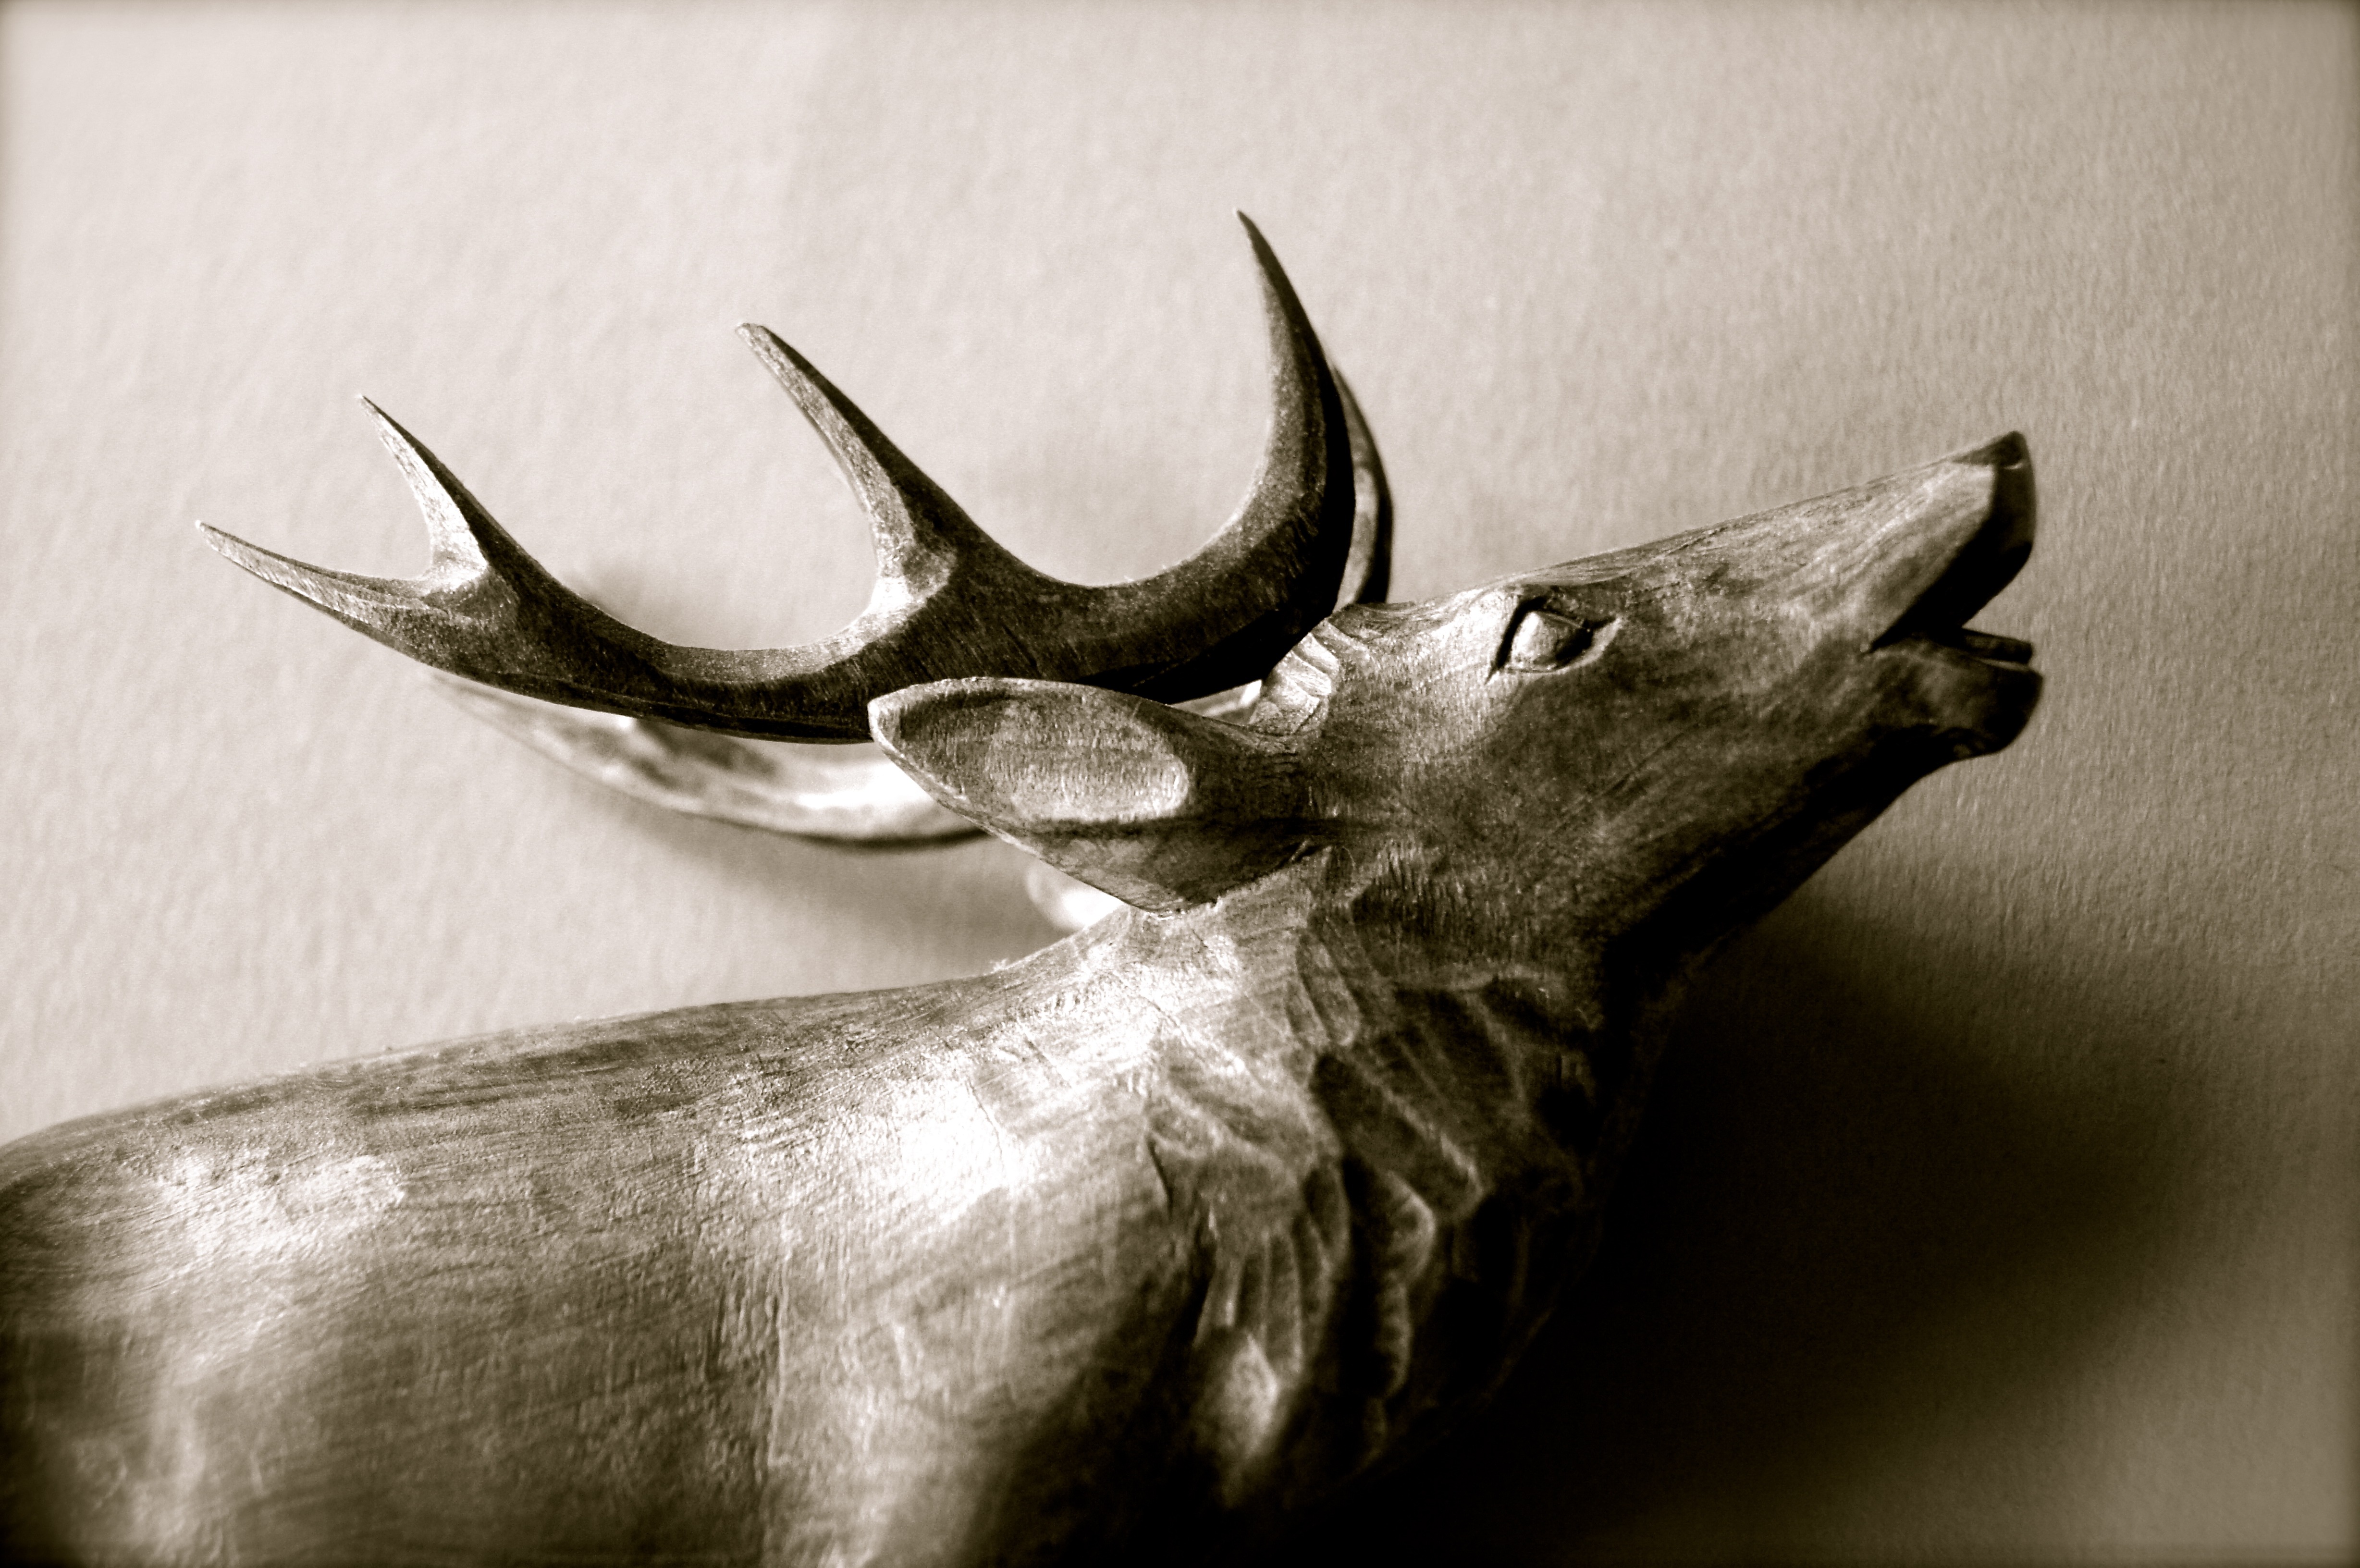
forest, wood, leaf, animal, wild, deer, statue, horn, material, antler, close up, sculpture, art, figure, sketch, drawing, head, artificial, carving, hirsch